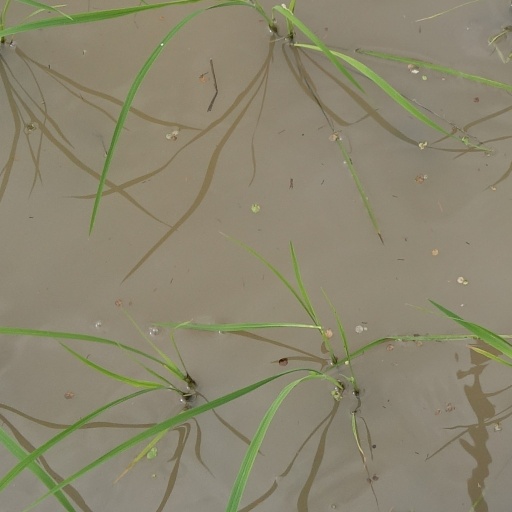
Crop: rice